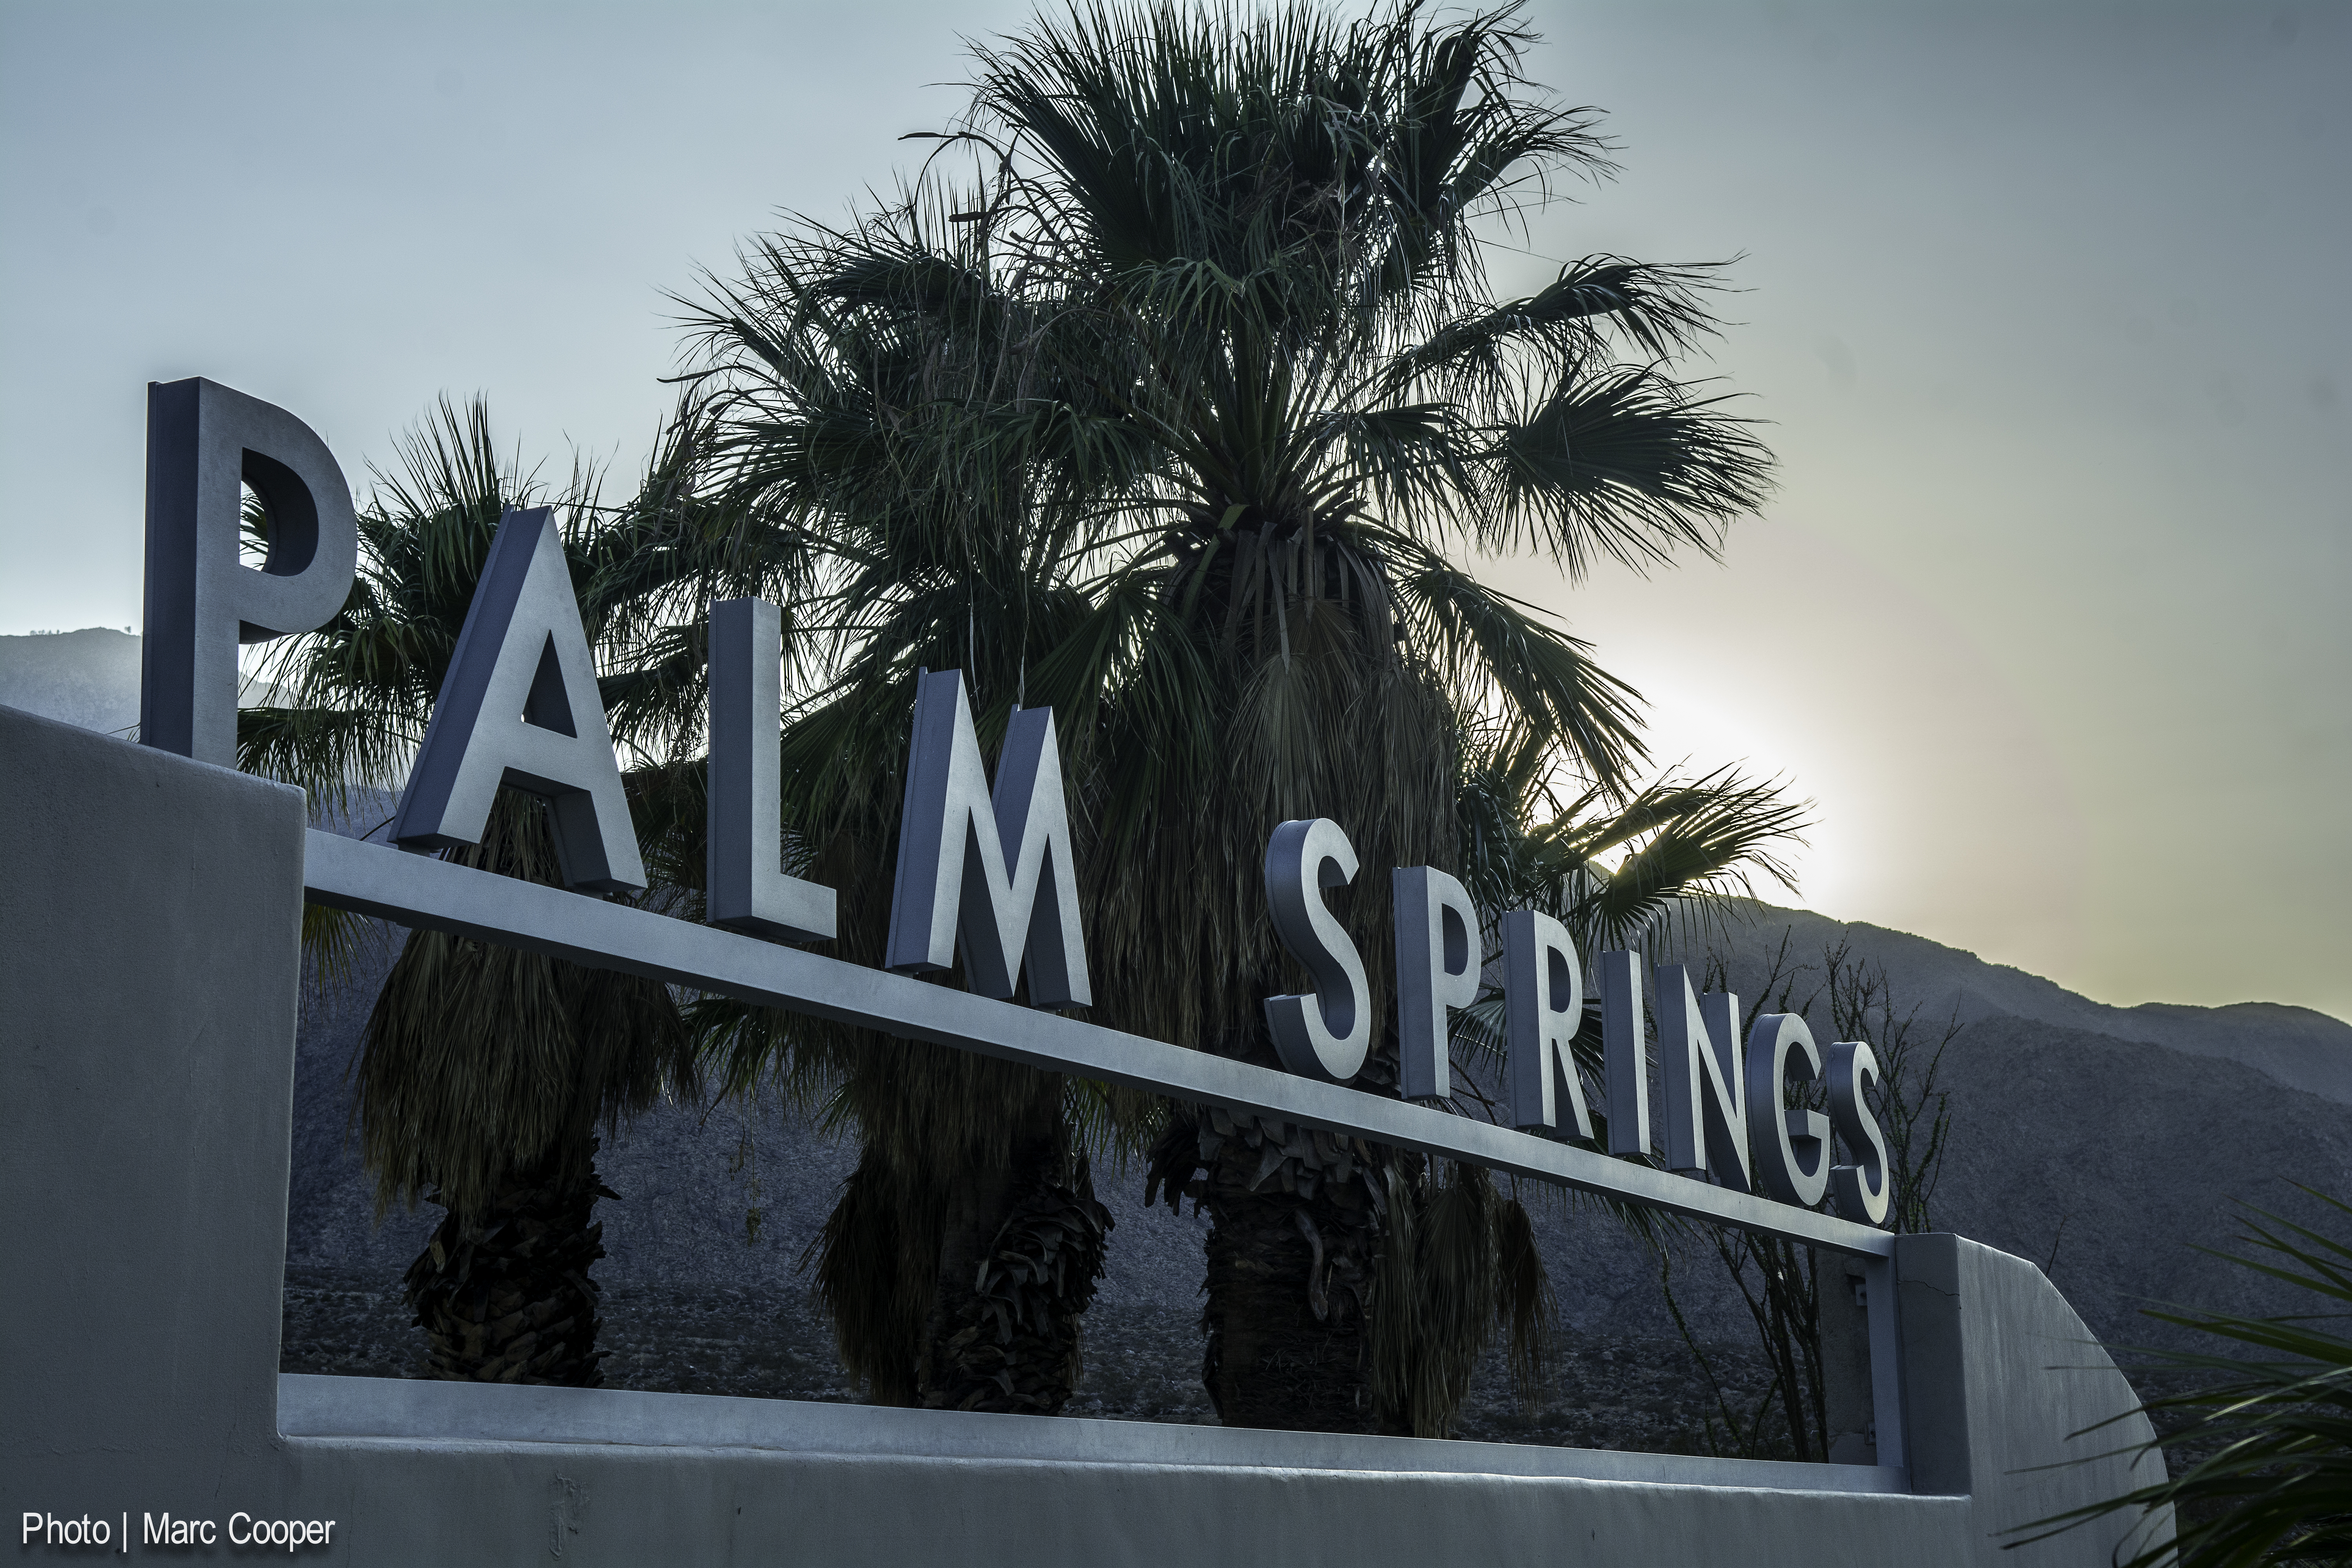
tree, desert, vacation, blue, marccooper, palmsprings, windmills, arecales, palm family